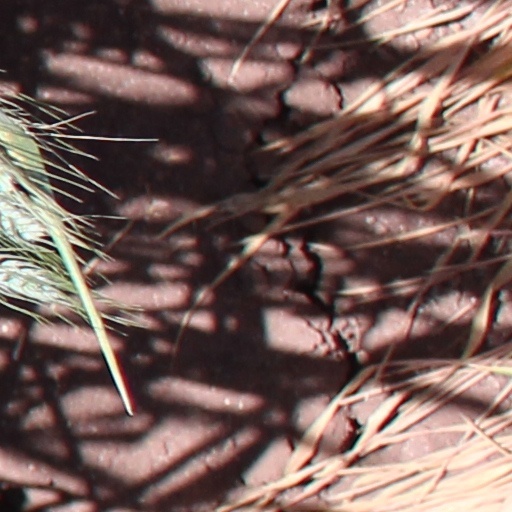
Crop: wheat